Shigeru Ban

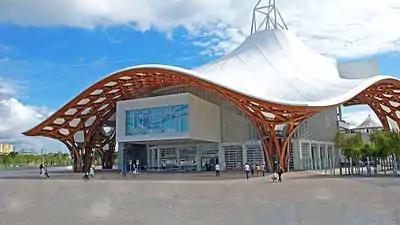
Centre Pompidou-Metz, France

Ban's experimental development of paper tubing structures came in 1986, before any of his programmatic commissions. He found paper's structural integrity to be much better than expected and noted that it is also available all around the world. The structures are most commonly available from manufacturers providing paper tubes for use in textile factories, as in the case with the disaster relief shelters project in Ahmedabad, India.